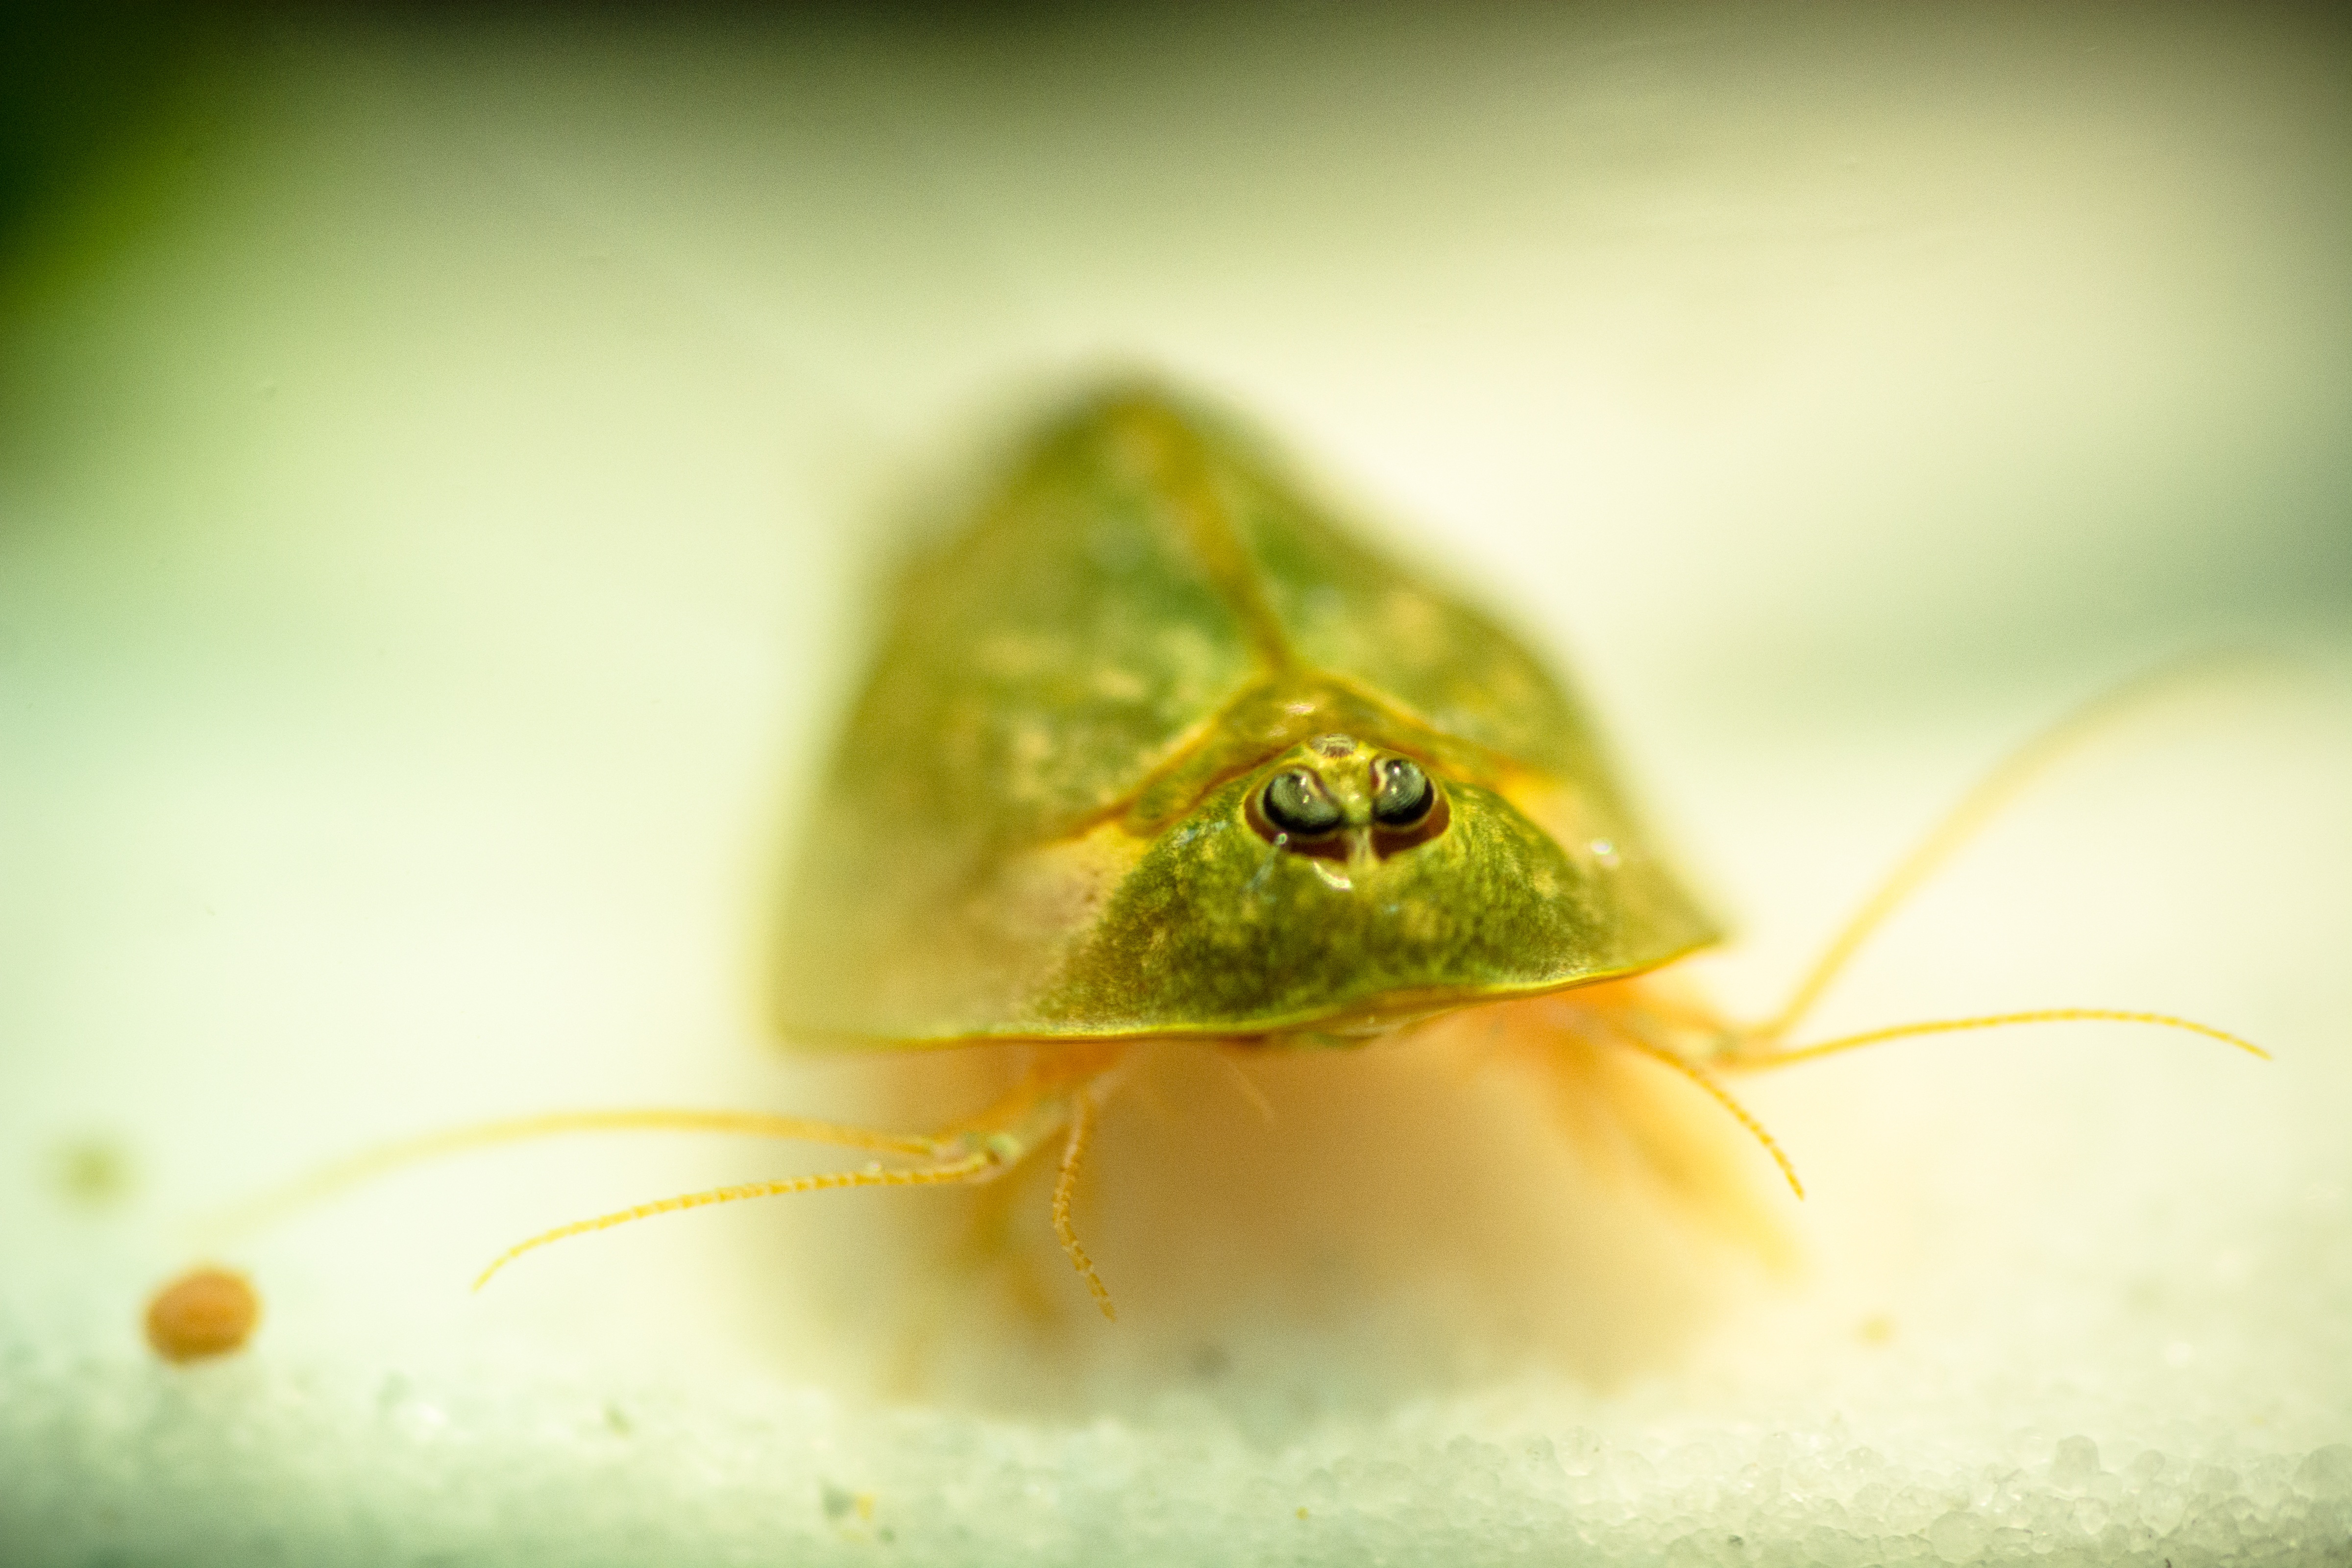
photography, leaf, flower, animal, green, amphibian, yellow, fish, fauna, close up, crustacean, aquarium, eye, fossil, breeding, freshwater, cancer, macro photography, aquatic animal, living fossil, urzeittier, prehistoric times, triops, primeval cancer, kiemenfu krebs, triopsidae, back stale, aquarium animals, kieferf er, shield crayfish, three eyed, triops longicaudatus, freshwater cancer